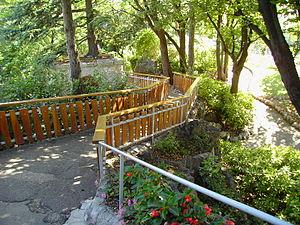
Jardin des Dauphins - Grenoble
La Bastille est un fort militaire surplombant de 264 mètres la ville de Grenoble. Édifié durant la première partie du XIXᵉ siècle et culminant à 476 mètres d'altitude sur les derniers contreforts du massif de la Chartreuse, il a remplacé une première fortification construite à la fin du XVIᵉ siècle.
Saint Laurent est le seul quartier sur la rive droite de l'Isère dans la ville de Grenoble.